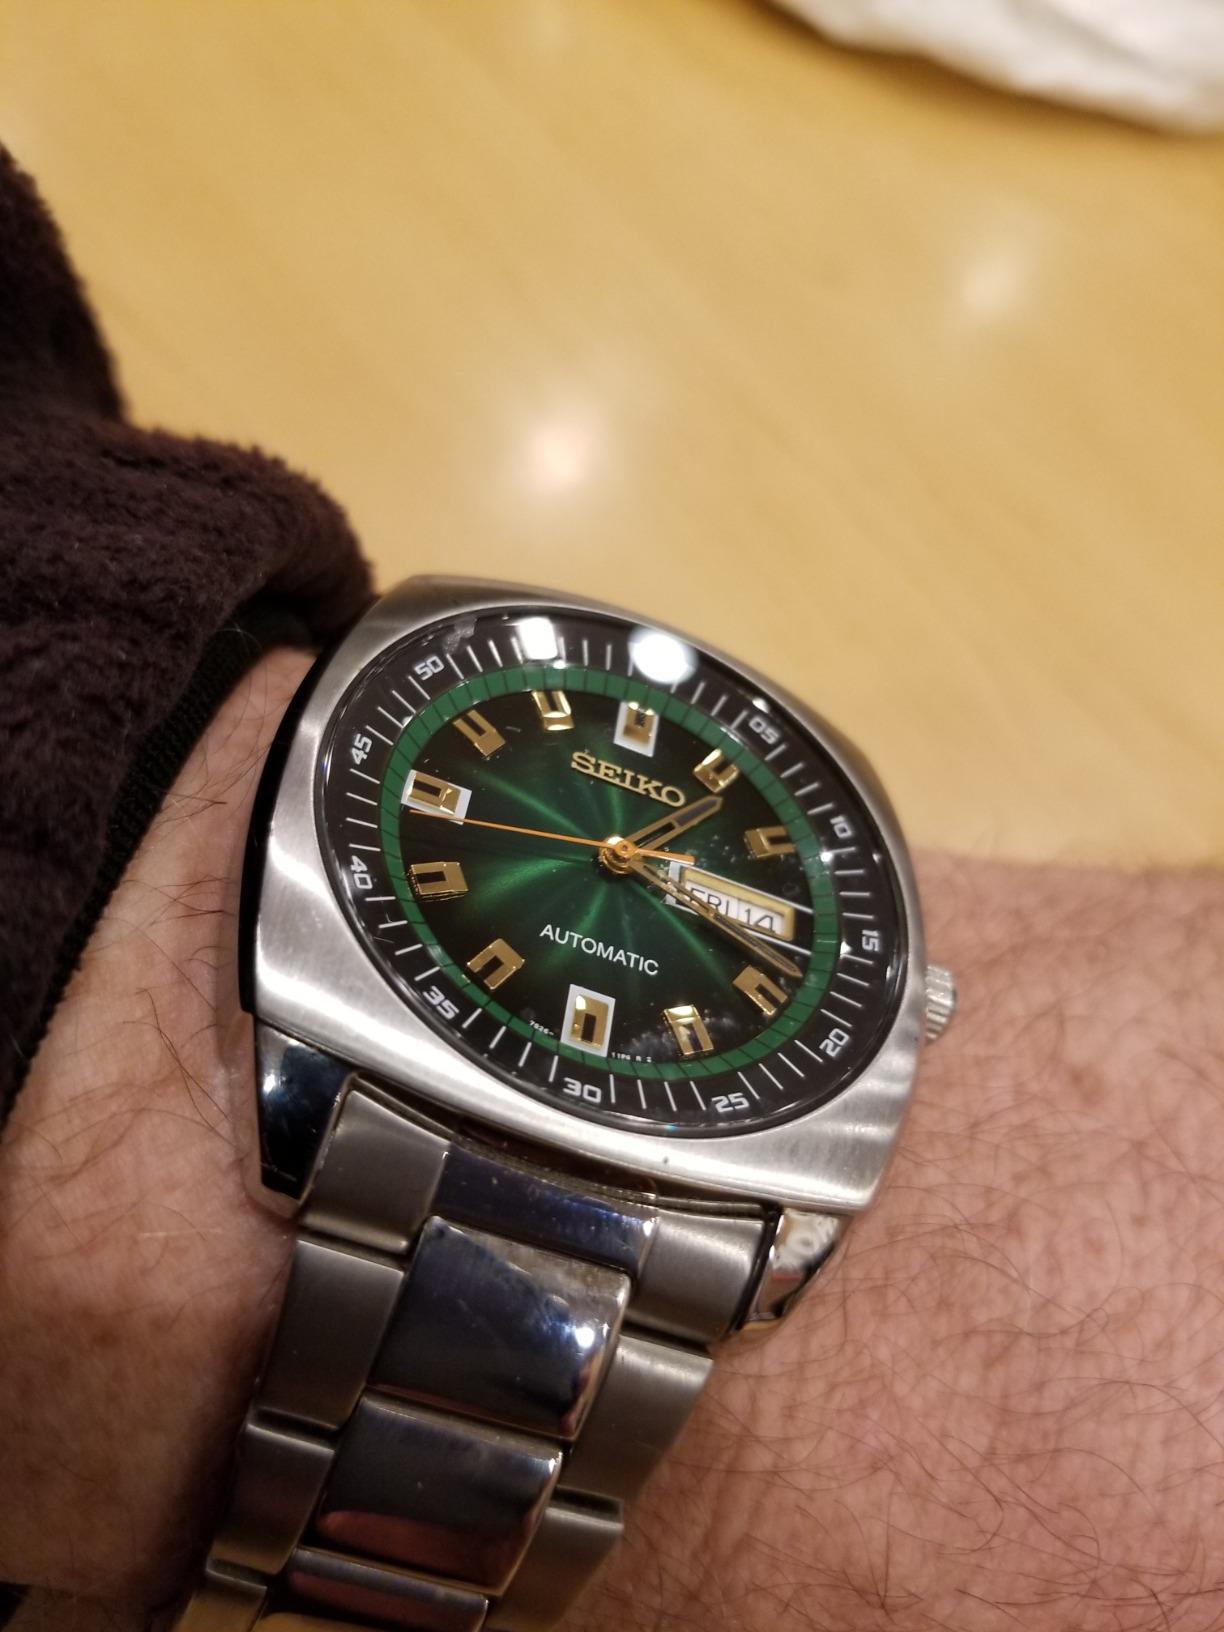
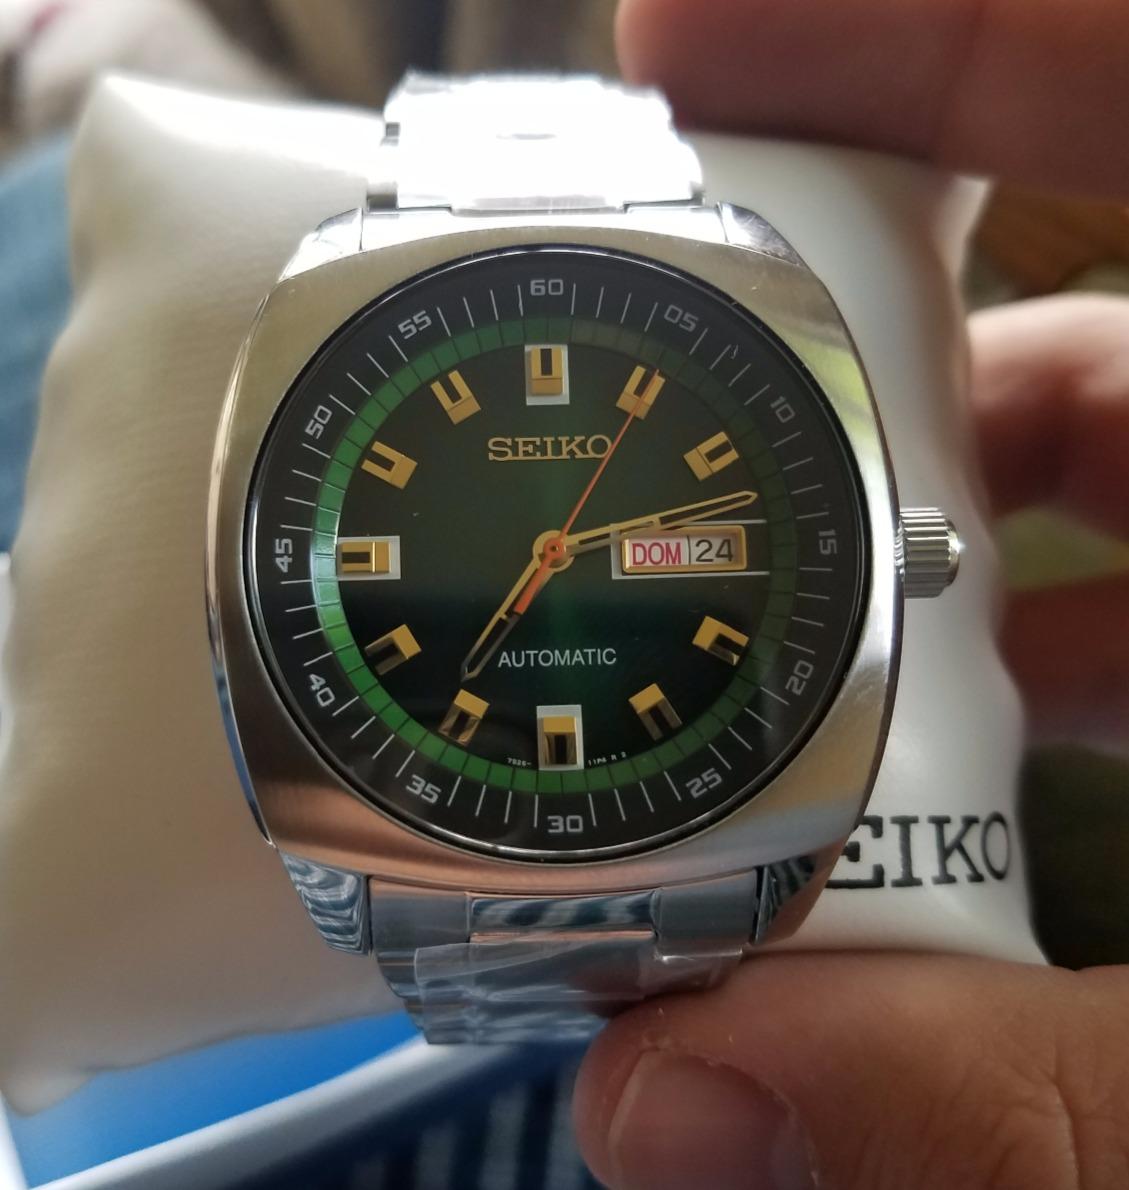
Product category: accessories_watch
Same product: yes